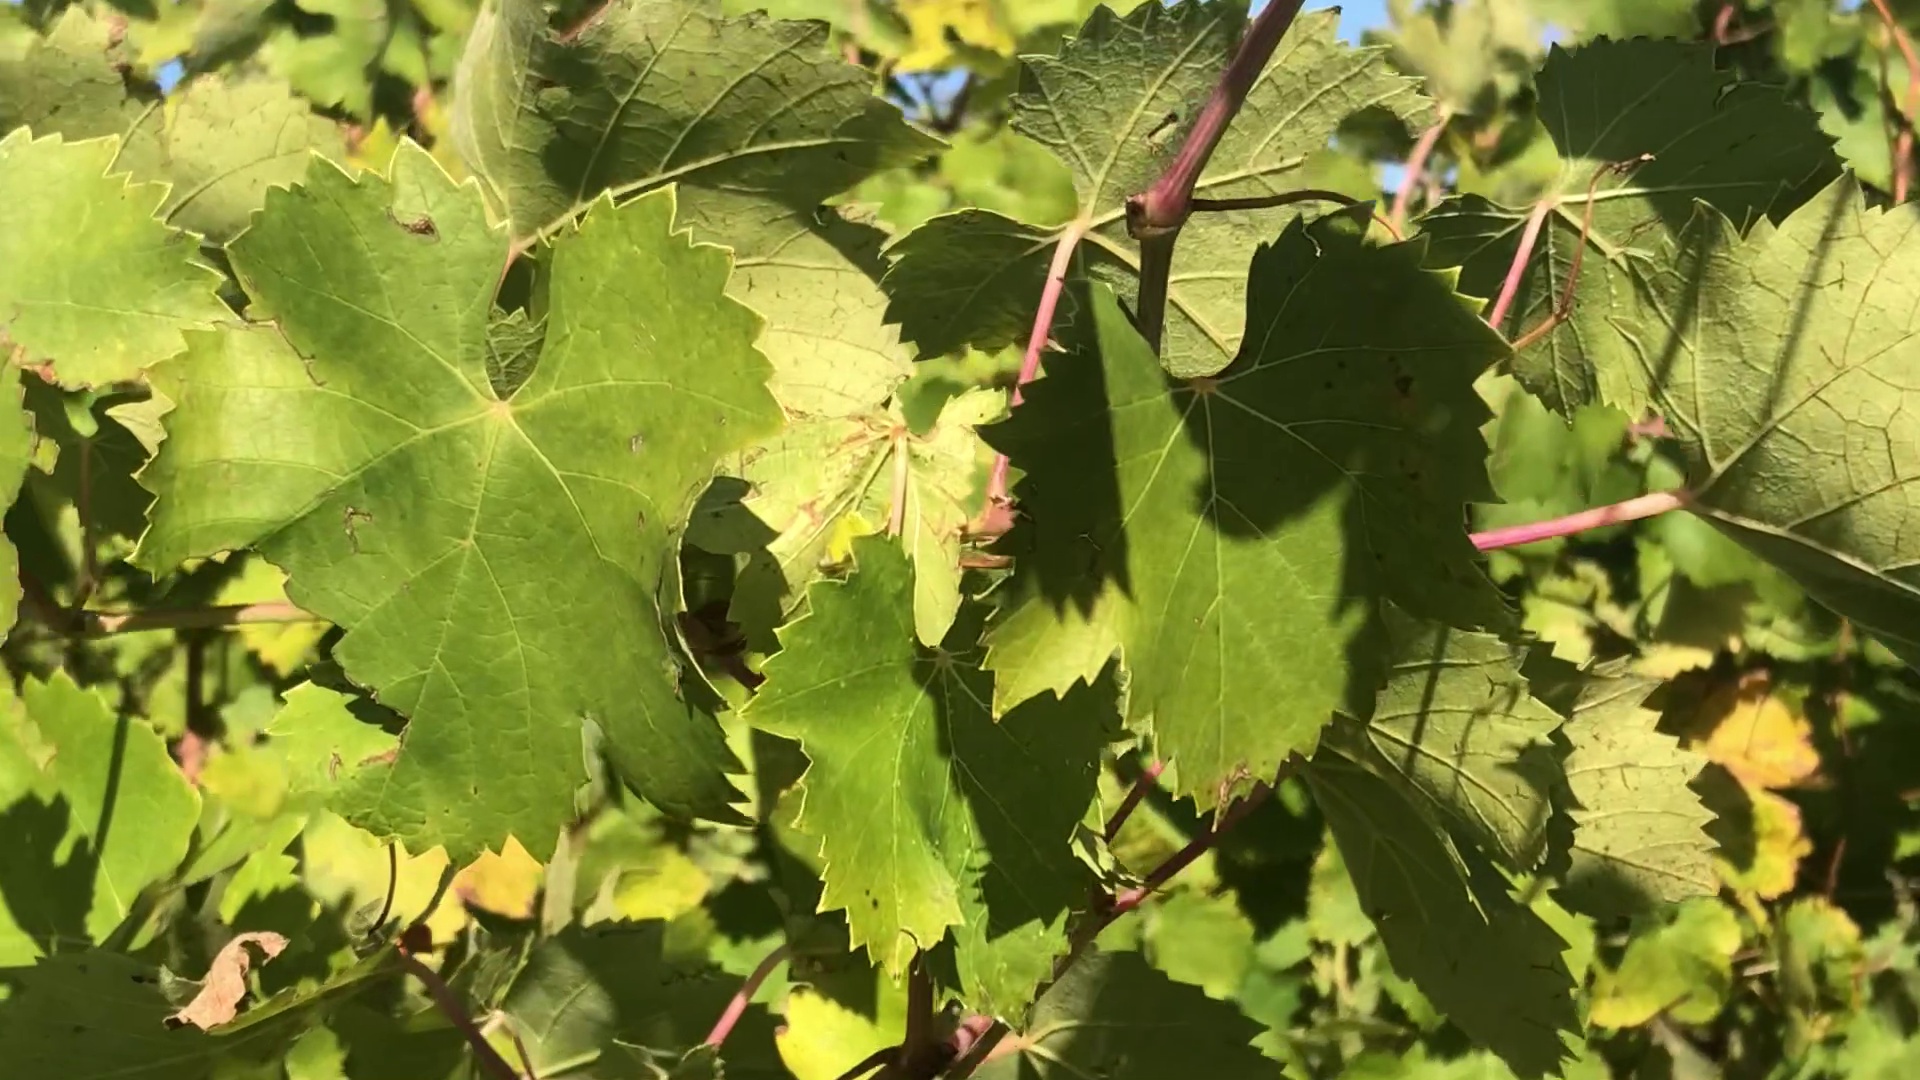
Label: healthy